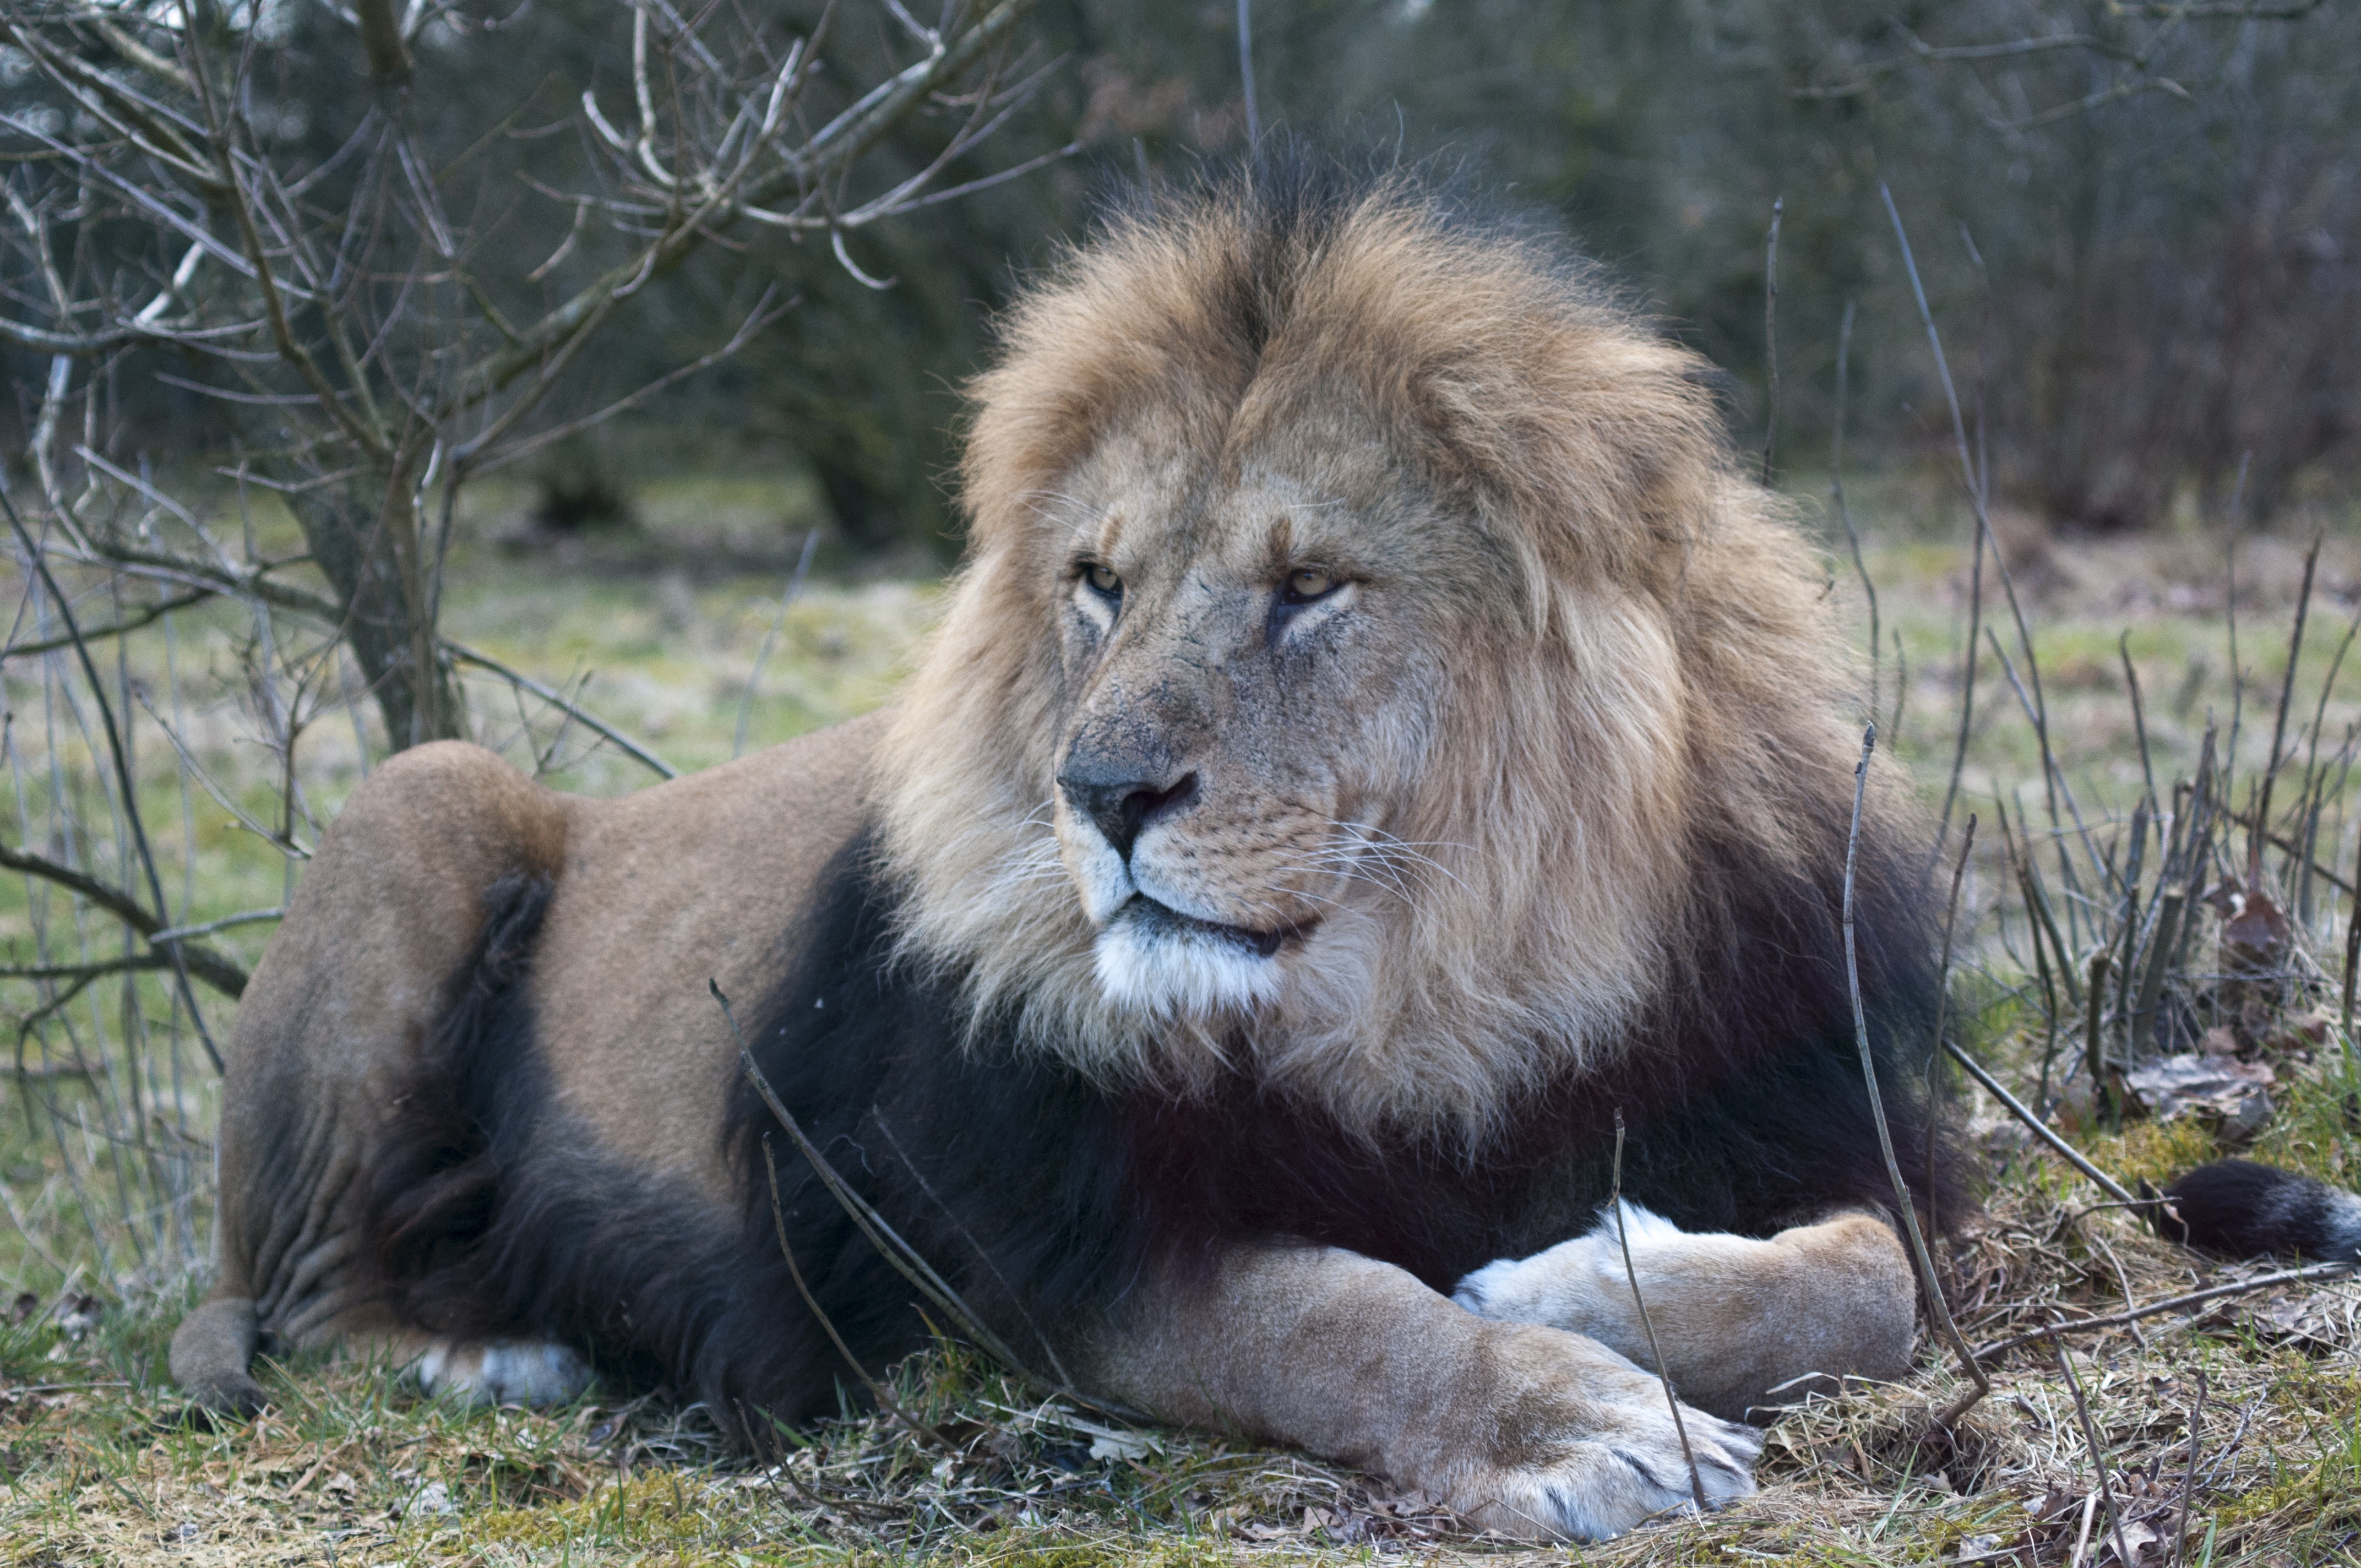
adventure, wildlife, zoo, mammal, mane, fauna, lion, vertebrate, expensive, safari, big cats, outdoor recreation, male lion, cat like mammal, dog breed group, muskox